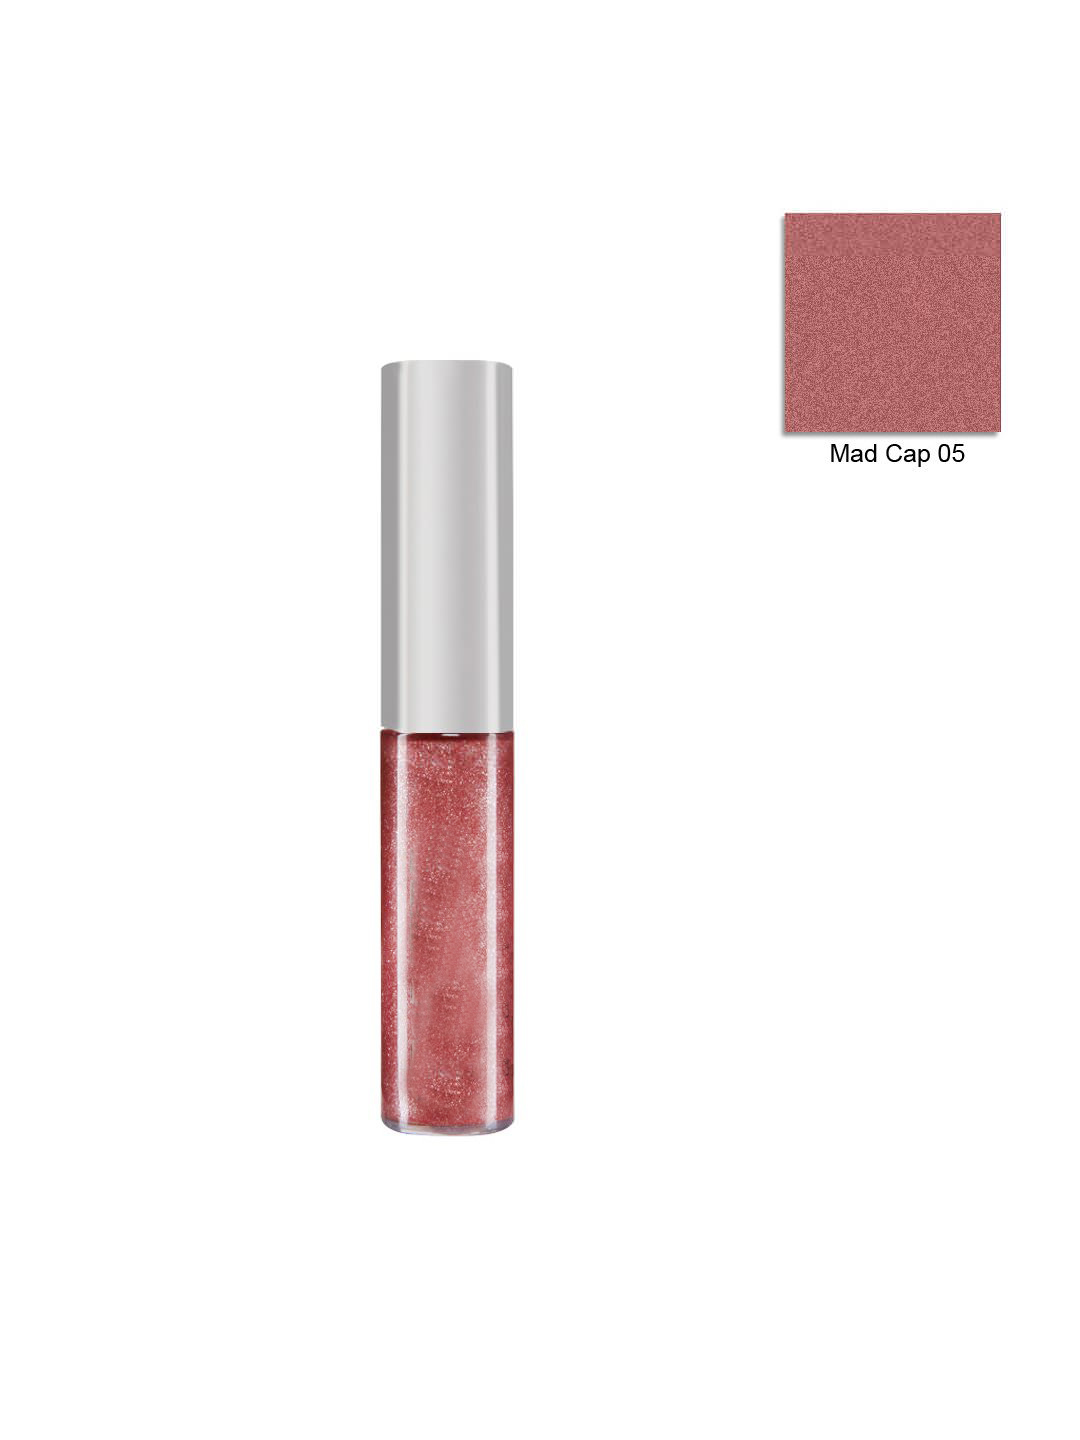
Colorbar Star Shine Lip Gloss 05
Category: Personal Care / Lips / Lip Gloss
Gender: Women
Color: Pink
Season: Spring 2017
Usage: Casual